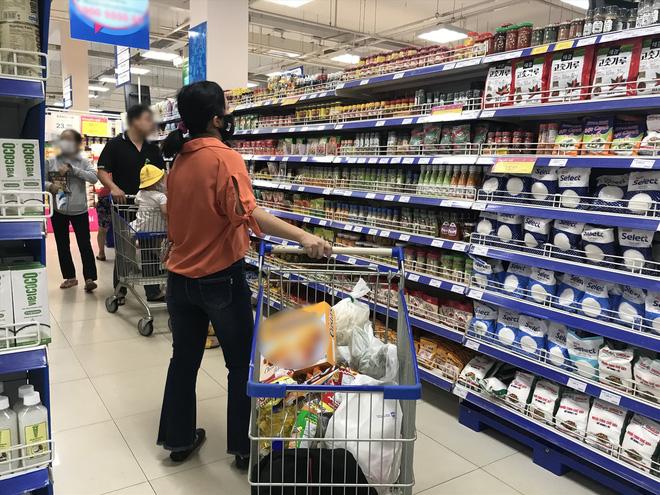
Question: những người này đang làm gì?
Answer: đang lựa đồ trong siêu thị